Uintatherium

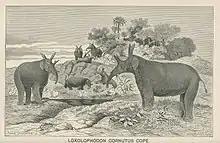

In September 1870, a fragmentary skeleton (cataloged under YPM 11030) of "Uintatherium" was unearthed by US army Lieutenant W. N. Wann in the Bridger Basin of Wyoming. These sediments of the Bridger Basin come from the Eocene-aged Bridger Formation. This incomplete skeleton was then sent to paleontologist Othniel Charles Marsh who described it in 1871 as a new species of the brontothere "Titanotherium", "Titanotherium anceps". This was the first mention of a uintathere in scientific literature. The following year, Marsh and Joseph Leidy collected in the Eocene Beds near Fort Bridger while Edward Drinker Cope, Marsh's competitor, excavated in the Washakie Basin. In August 1872, Leidy named "Uintatherium robustum" based on an incomplete skull and partial mandibles (ANSP 12607). Another specimen discovered by Leidy's crews consisting of a canine was named "Uintamastix atrox" and was thought to have been a saber-toothed and carnivorous.